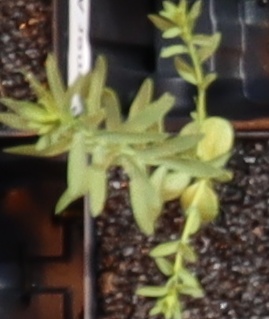
Label: Flax